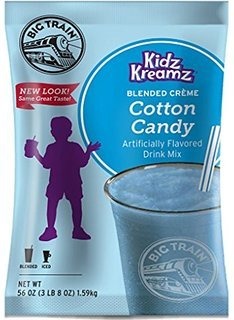
Item Name: Big Train Kidz Kreamz Cotton Candy Frappe Smoothie Mix 3.5 lb Bulk Bag
Bullet Point 1: For Kids
Bullet Point 2: Caffeine Free
Bullet Point 3: Gluten Free
Bullet Point 4: No Hydrogenated Oils
Bullet Point 5: Great Taste
Product Description: A yummy low fat drink kids will love? Big Train Cotton Candy Kidz Kreamz has only 3 grams of fat per 8 oz serving, is caffeine free and tastes like real Cotton Candy blended into a fun and delicious iced drink! Of course, it is not just for children, it is also perfect for grown-ups who do not want coffee. So go ahead and wow those taste buds and satisfy those tummies!
Value: 56.0
Unit: Ounce

Price: 29.27